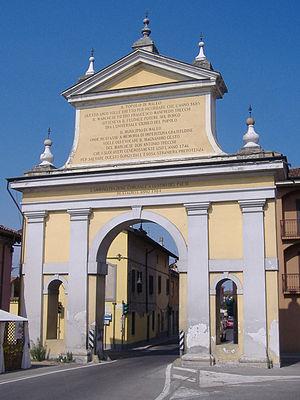
Maleo est une commune italienne de la province de Lodi dans la région Lombardie en Italie.